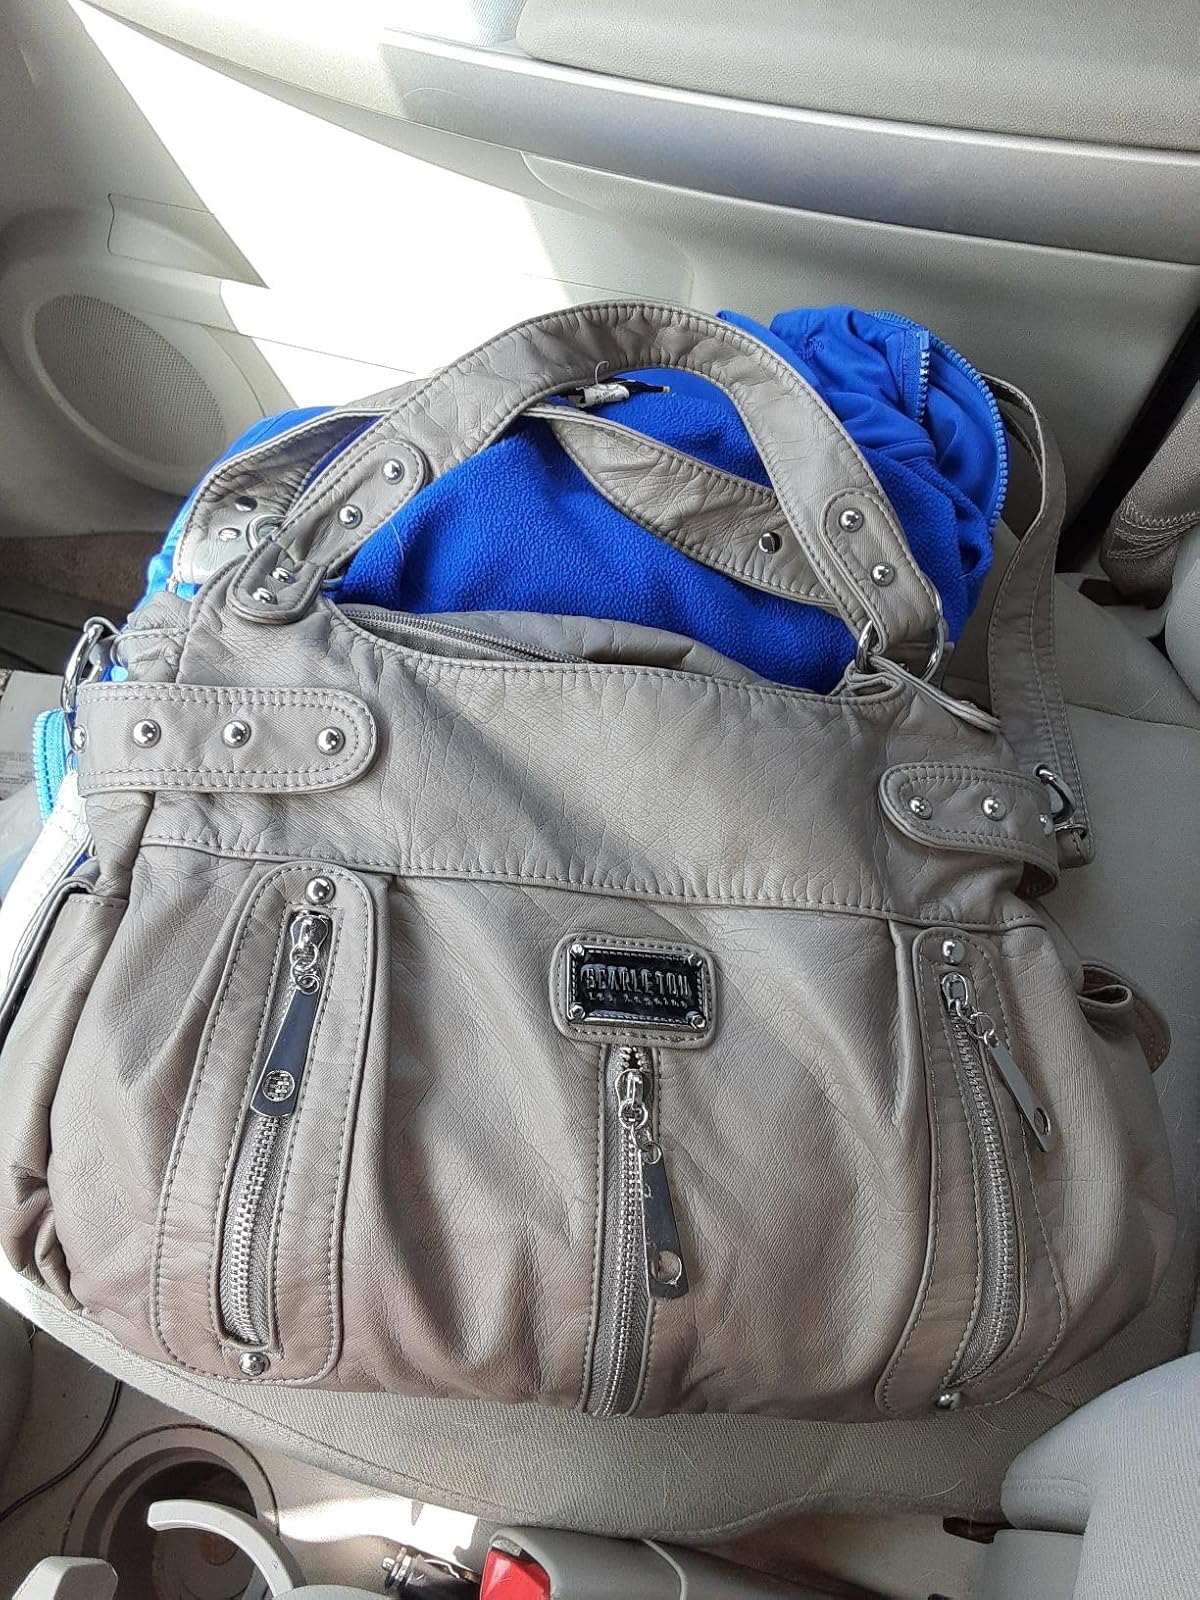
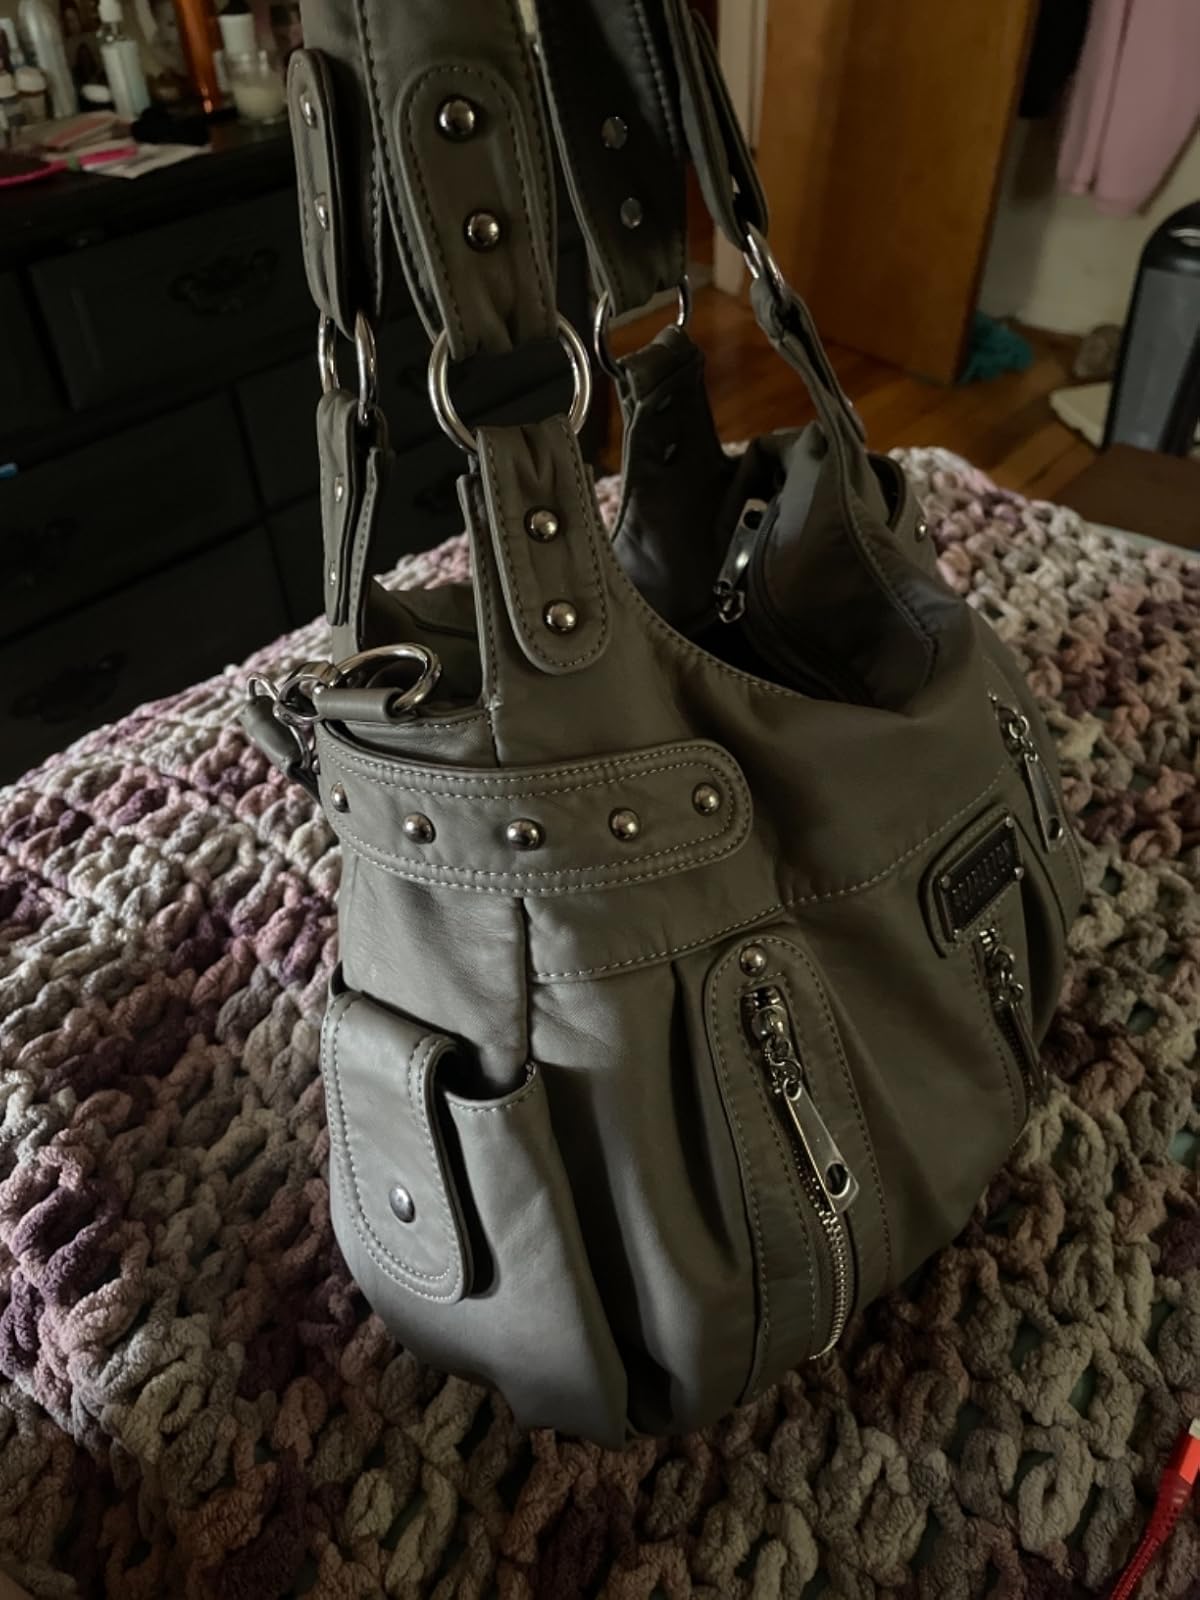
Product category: accessories_handbag
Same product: yes